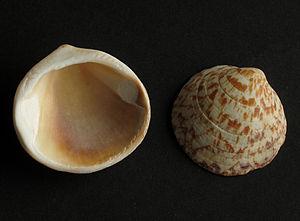
L'amande de mer ou amande marbrée est une espèce de mollusque bivalve marin comestible à coquille ronde et épaisse, baptisée ainsi en raison de sa forme d'amande et de son habitait. Fruit de mer répandu dans le commerce, variante des palourdes.